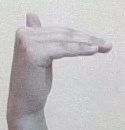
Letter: khaa